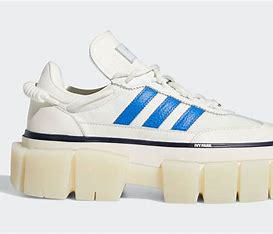
Brand: Adidas
Model: Sleek